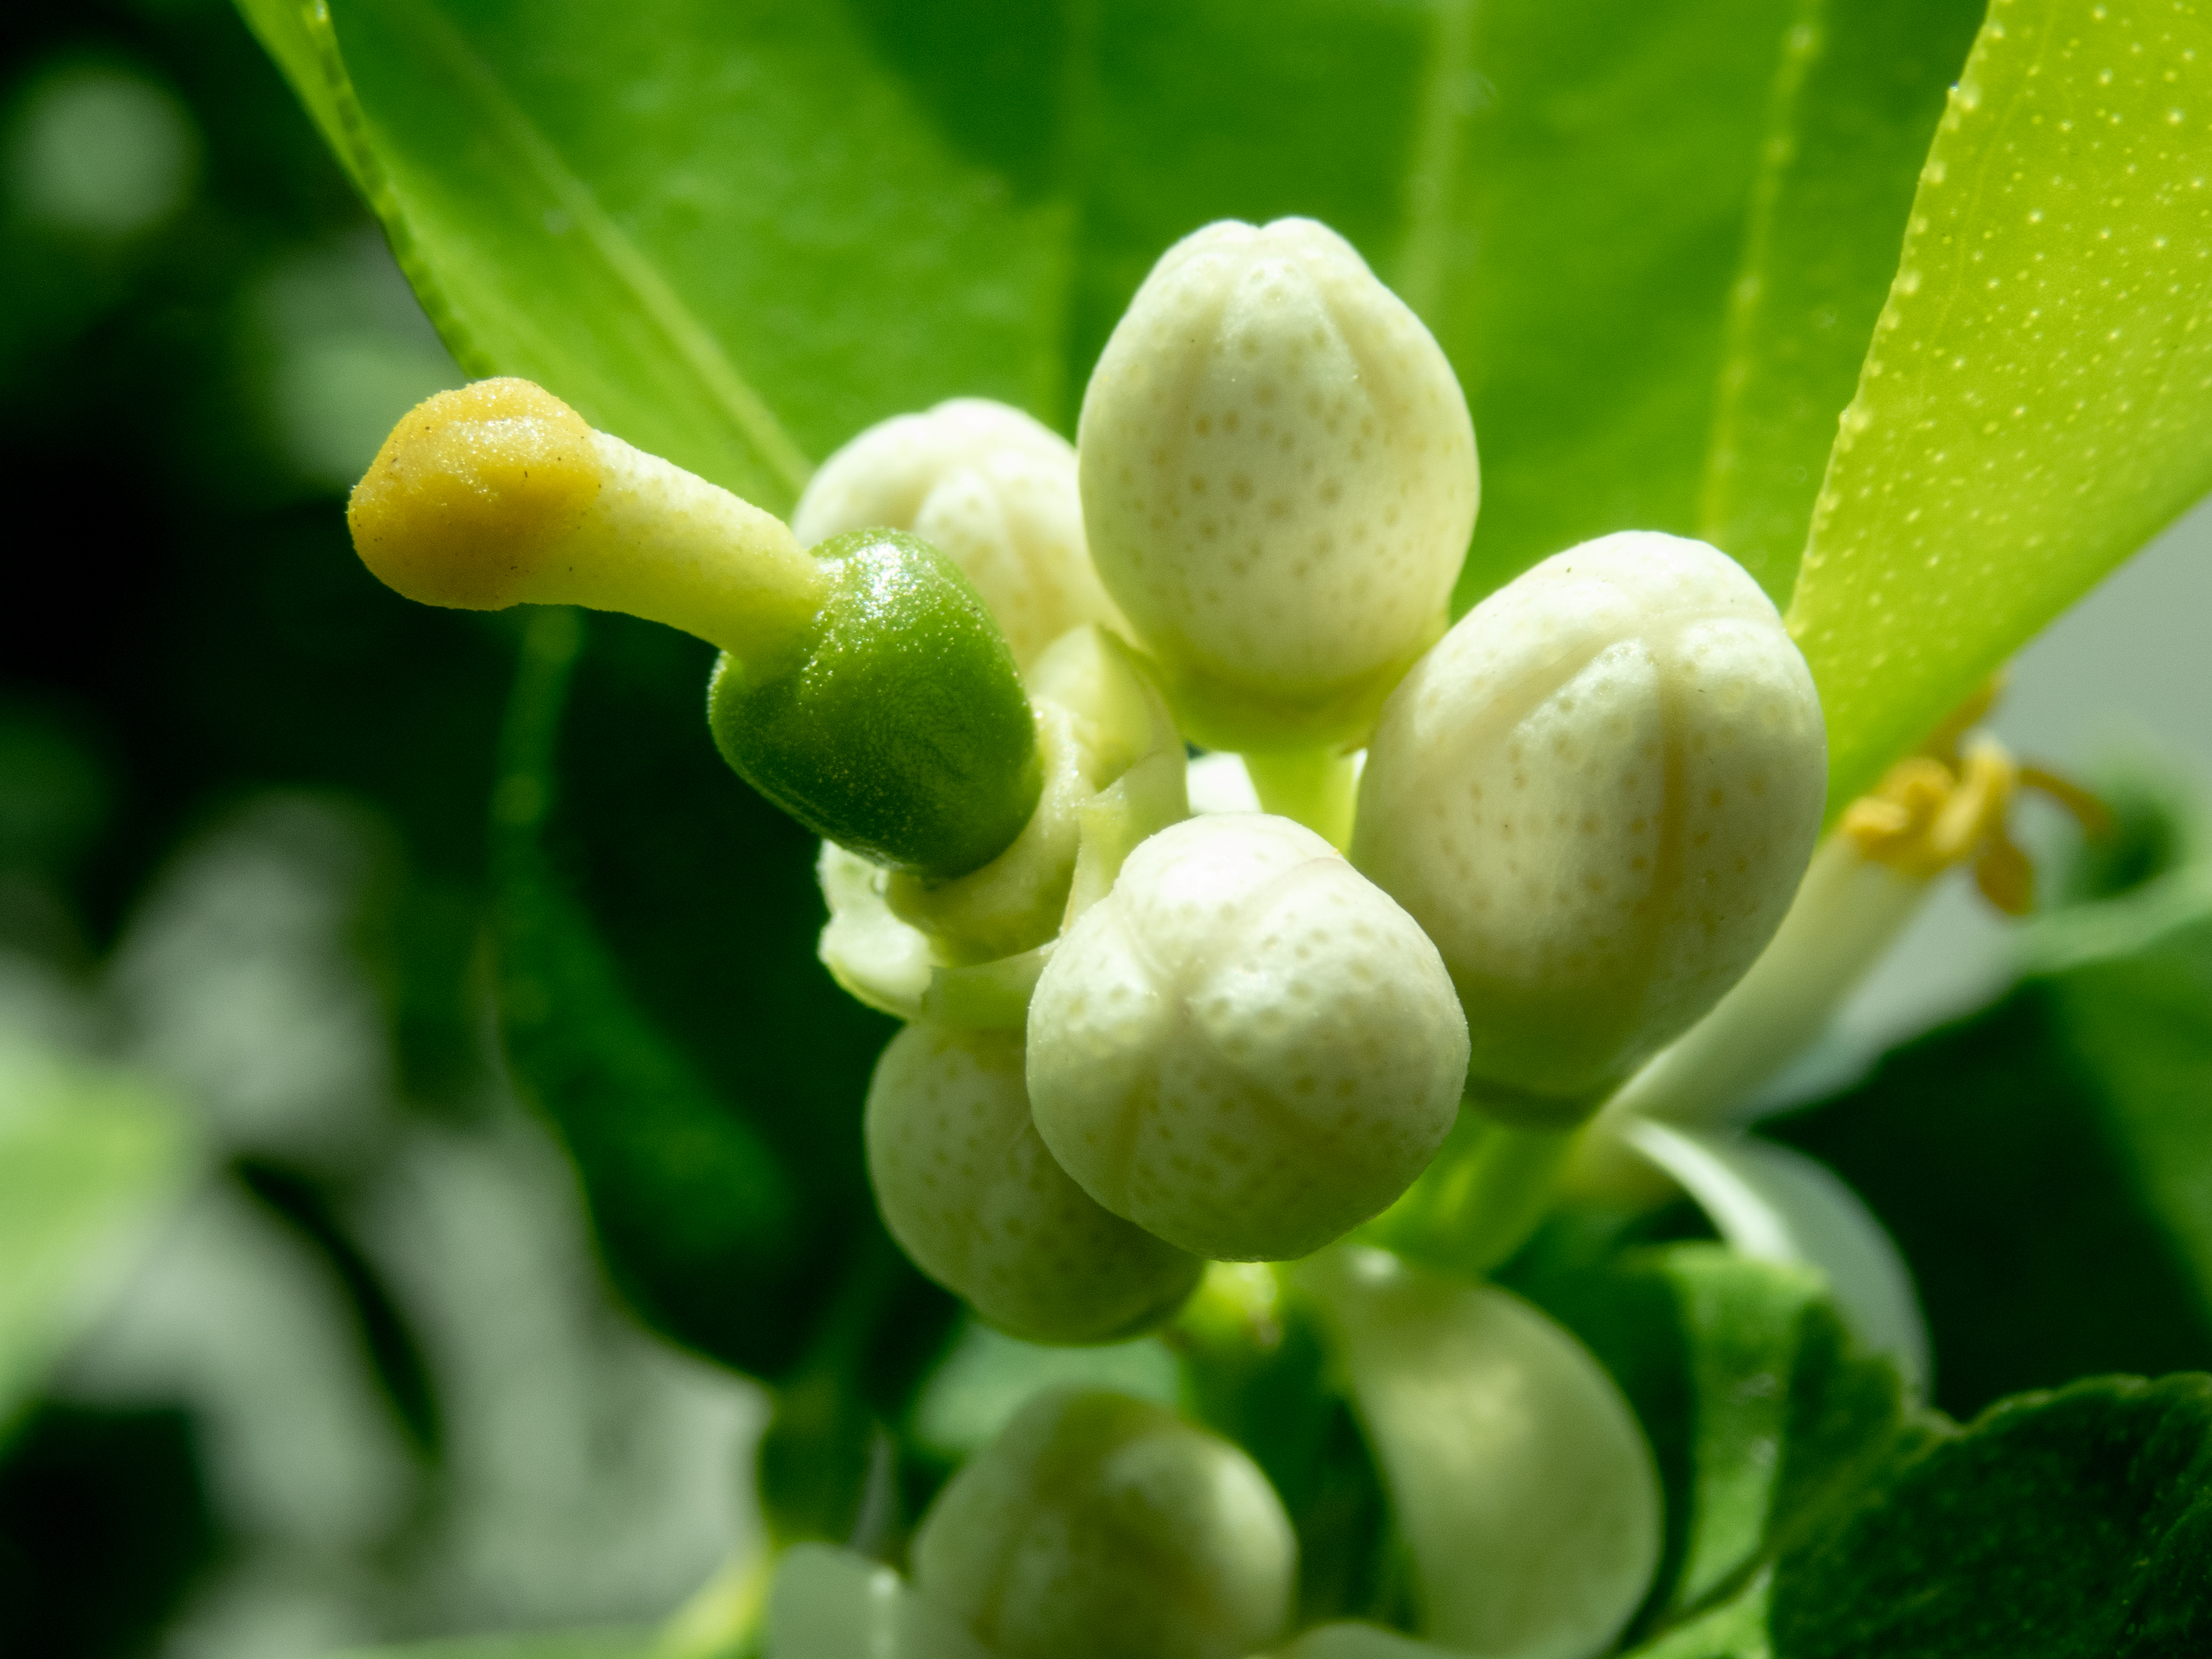
flower, citrus, lemon, blooming, plant, flowering plant, leaf, Pittosporaceae